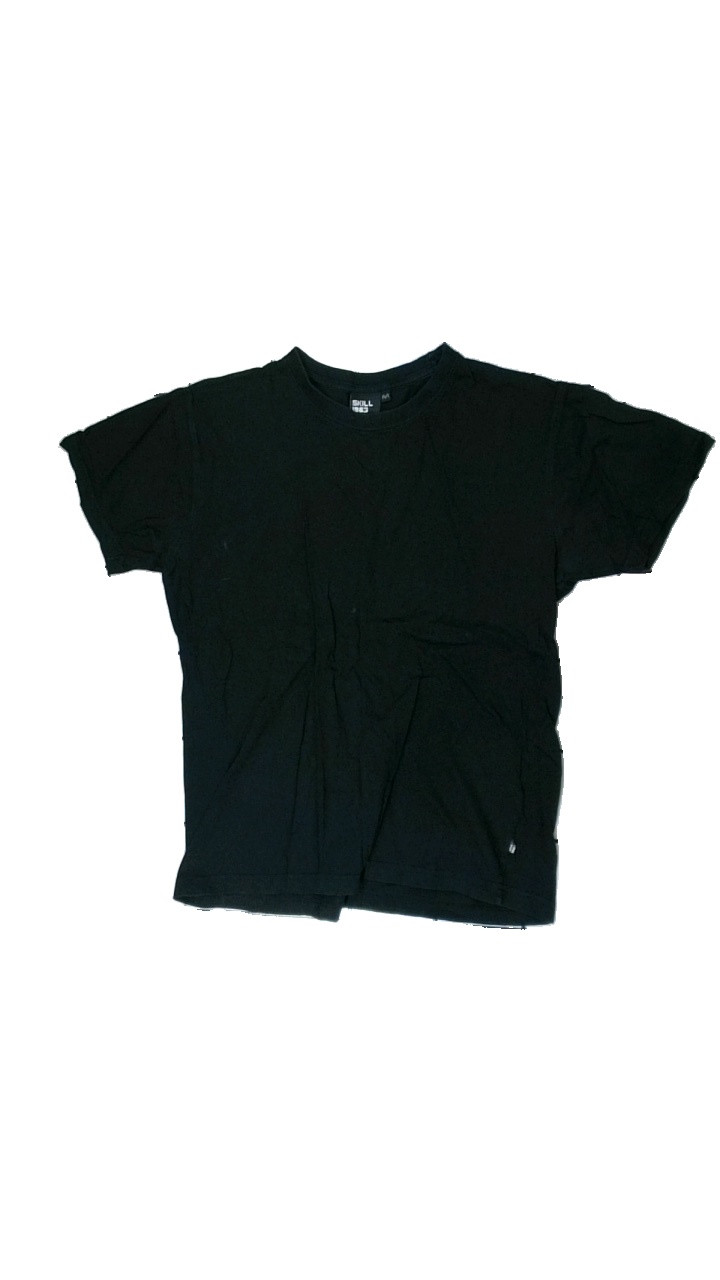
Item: T-shirt (Men)
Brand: Skill
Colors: Black
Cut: Regular
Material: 100% cotton
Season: All
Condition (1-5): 3
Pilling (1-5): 5
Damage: outwashed, crooked seems
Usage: Recycle
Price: <50